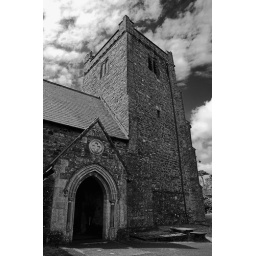
A conversion done entirely in rawshooter, showing the tower and church door.